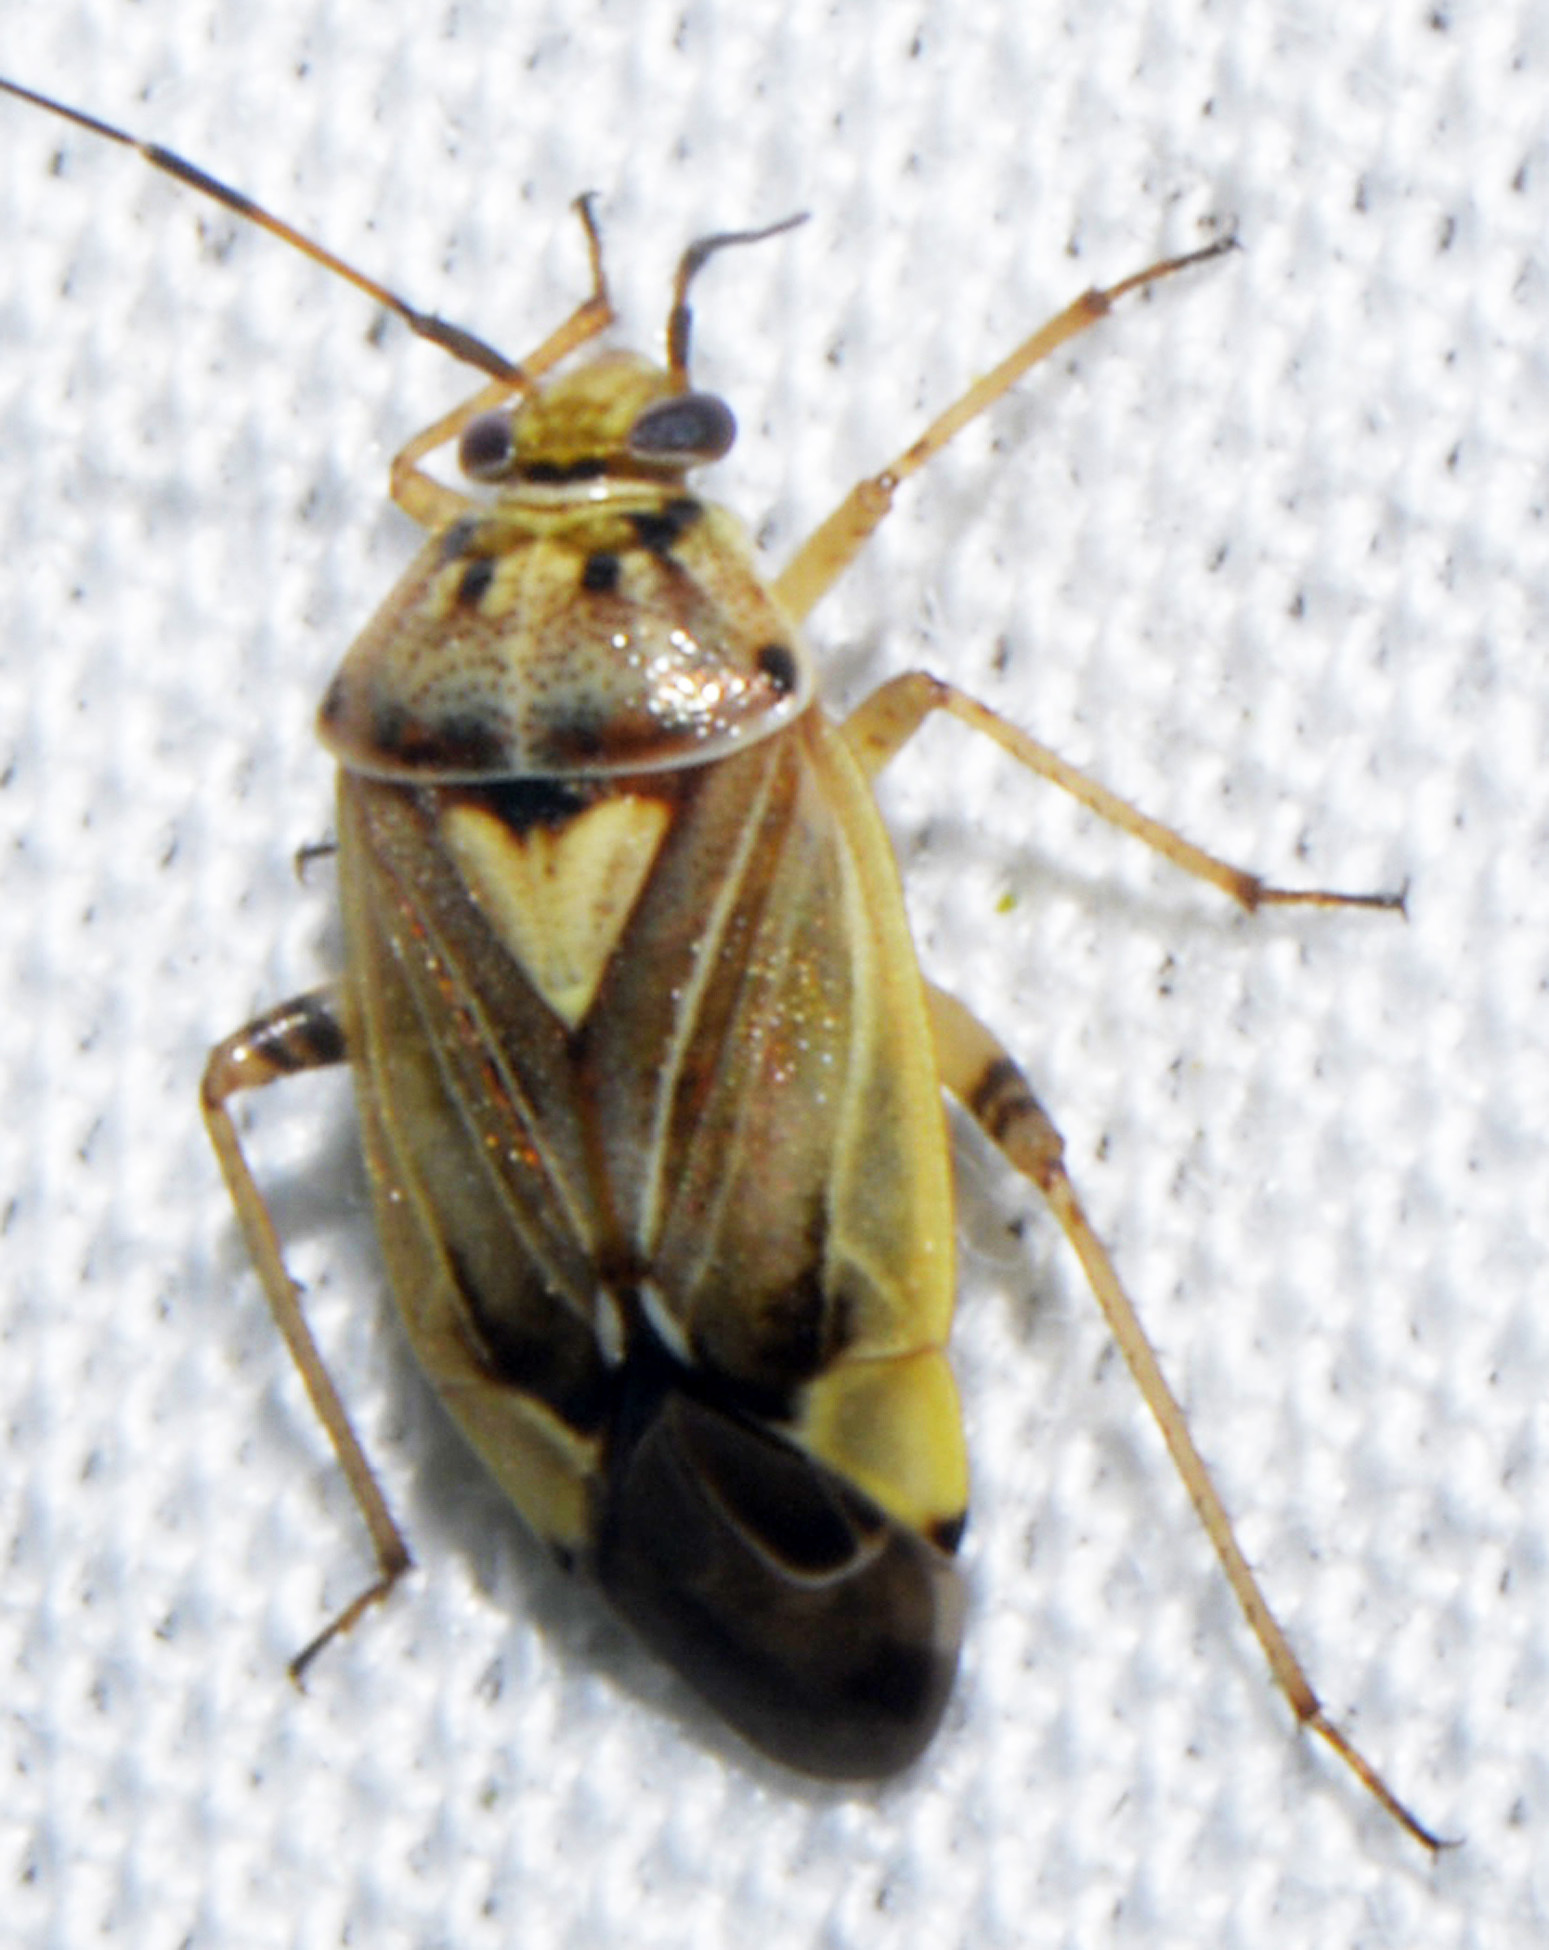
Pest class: lygus_bug